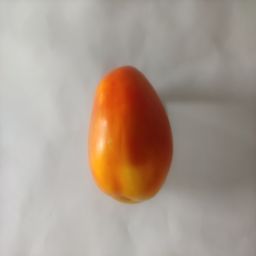
Crop: Tomato
Quality: Ripe